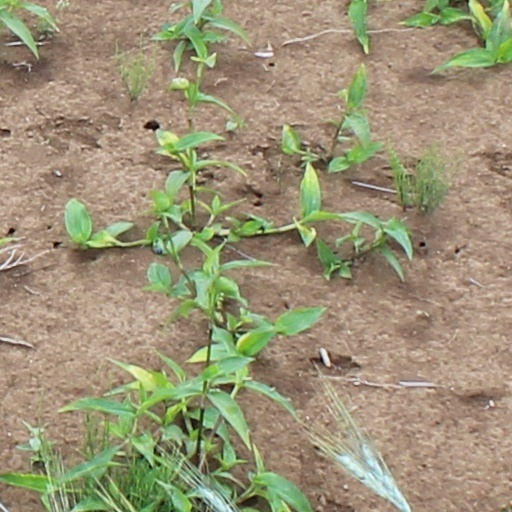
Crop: wheat